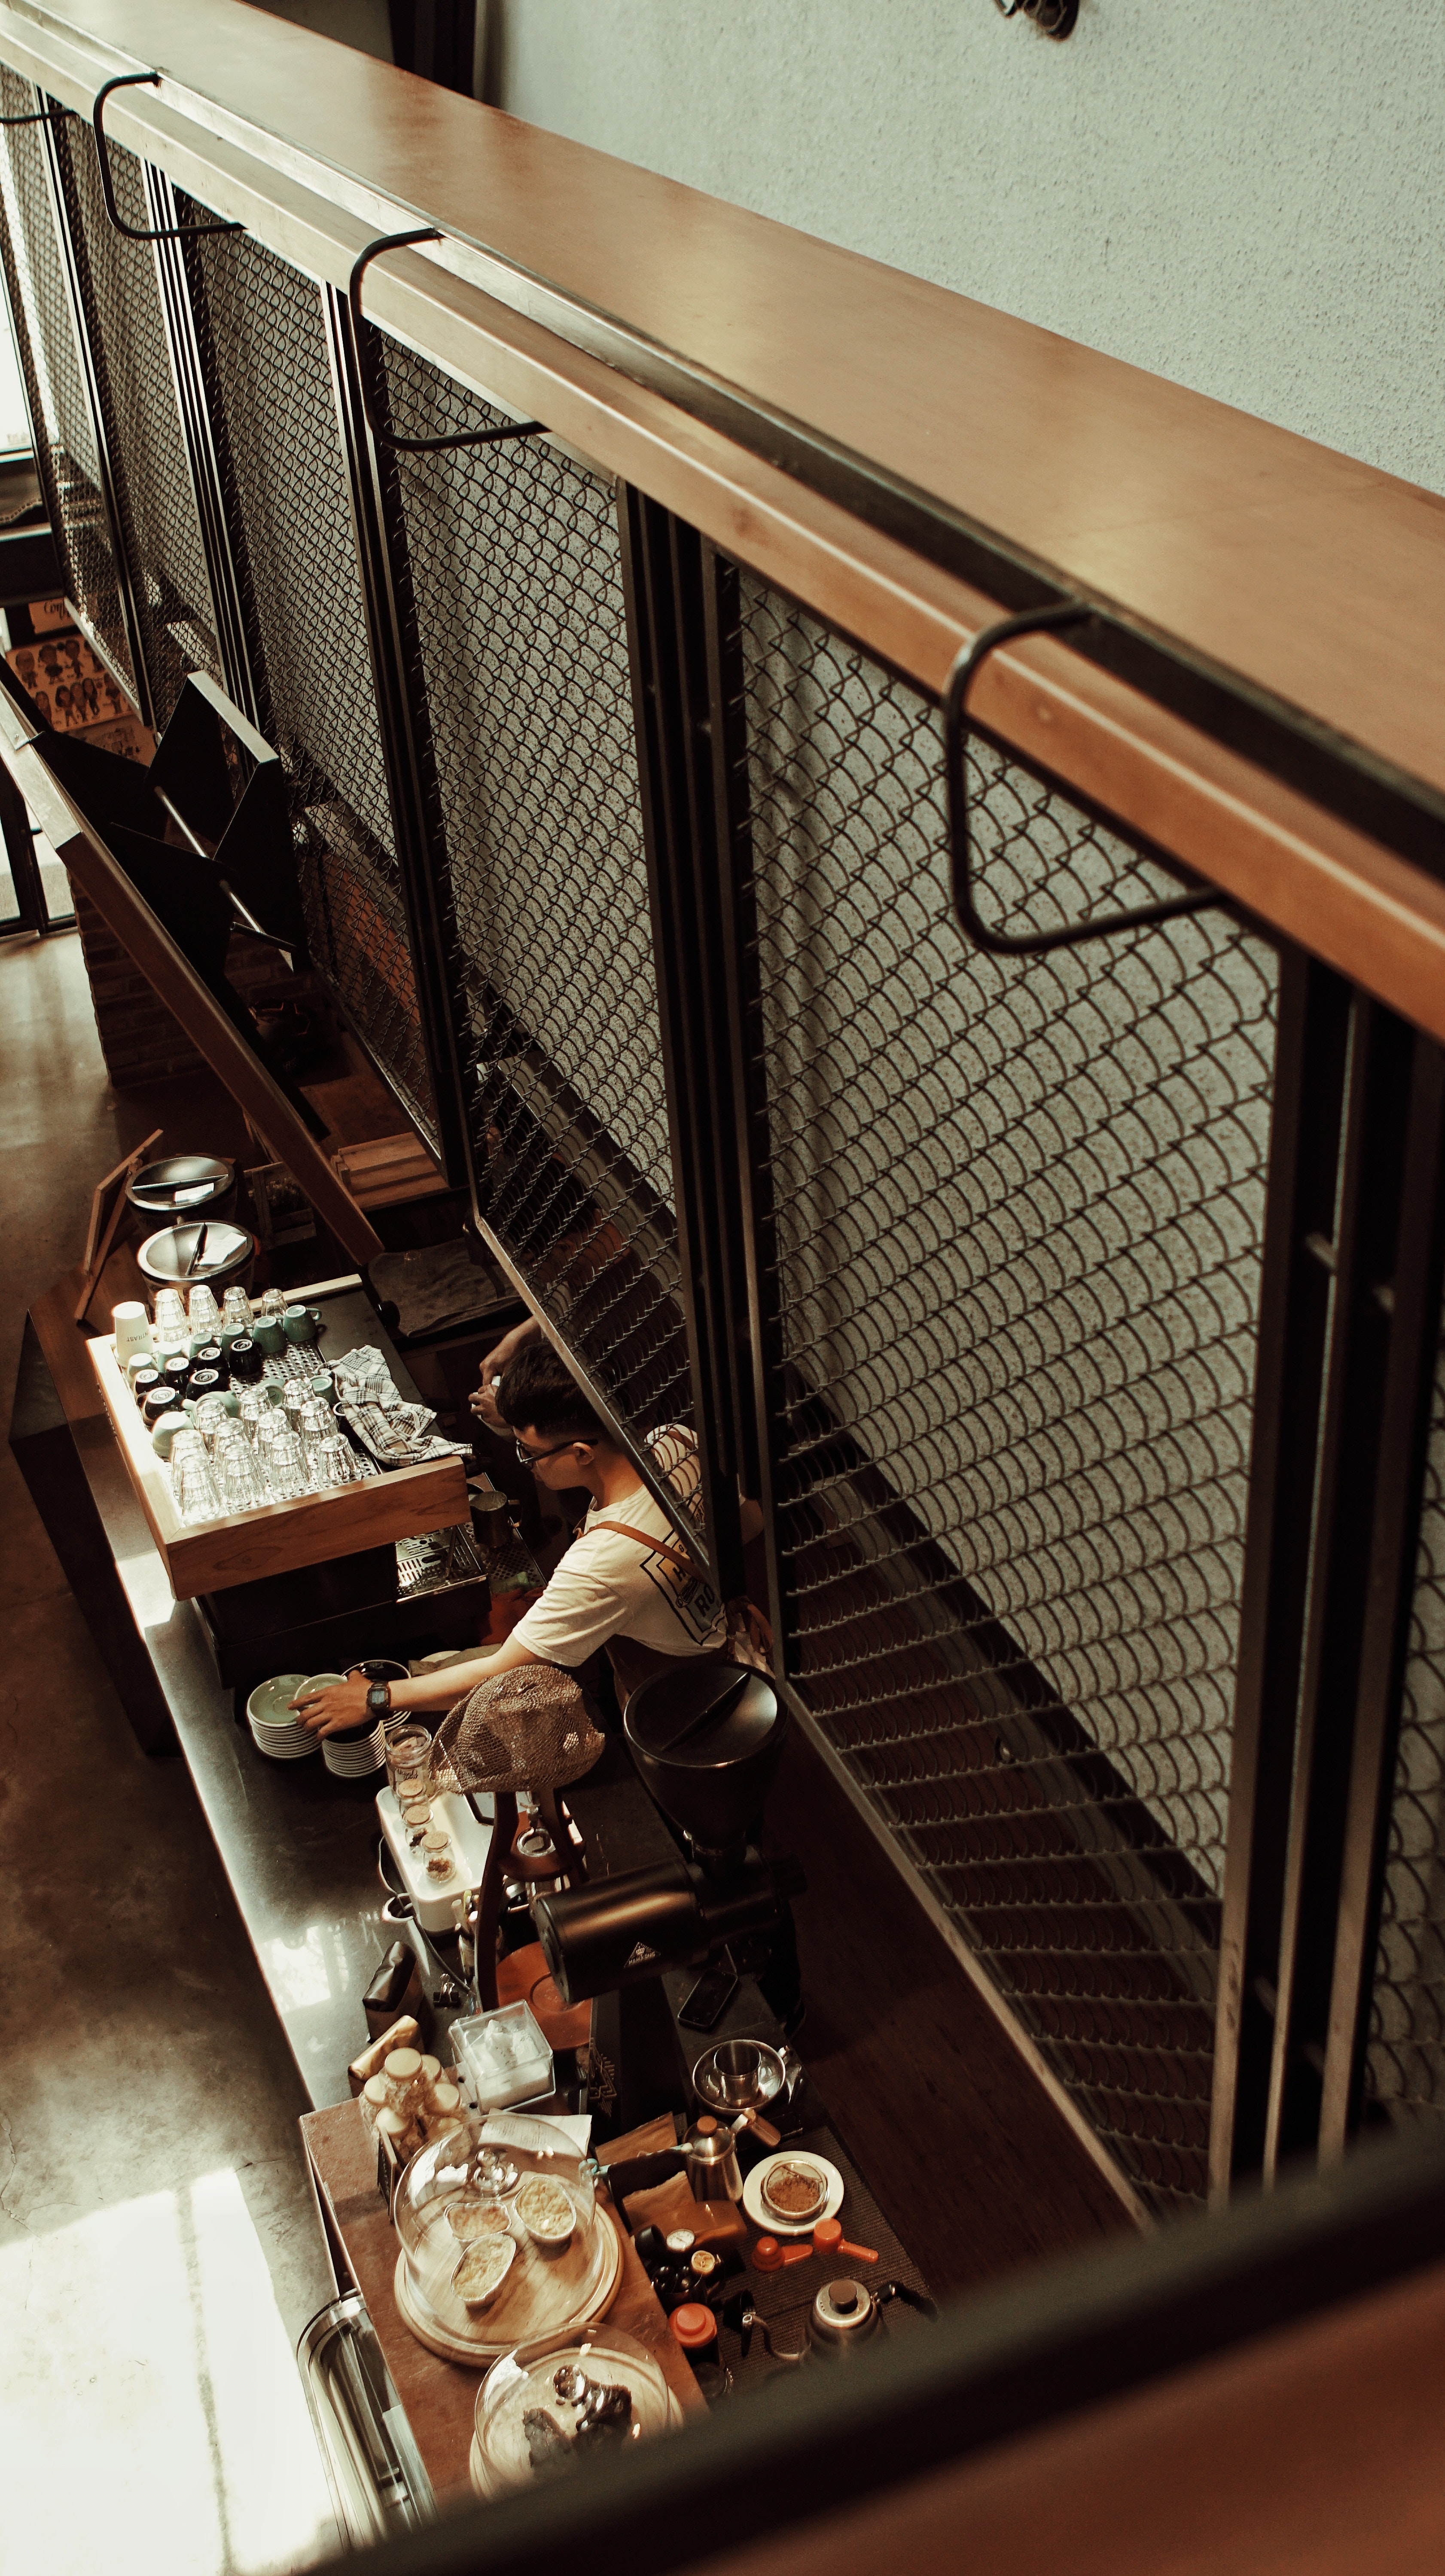
technology, room, electronic instrument